Danica Patrick

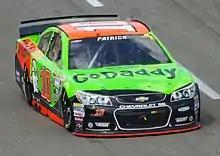
Patrick racing at Michigan International Speedway in 2015

Patrick remained with Stewart-Haas Racing for the 2014 Sprint Cup Series. As she won the pole for the 2013 Daytona 500, she was eligible for the Sprint Unlimited, finishing sixteenth after being involved in a multi-car accident. Patrick started twenty-seventh for the Daytona 500 and led briefly during the pit stop cycle before Aric Almirola clipped her, sending her car into a wall that lacked a SAFER barrier; she finished 40th. She set three records during the season: the first came at the Aaron's 499 where she was the first female to lead at the track, and her finishing position of 22nd was the best for any woman at the circuit. Patrick had the best qualifying performance for any woman at a non-restrictor plate track when she put her car fourth on the grid for the Coca-Cola 600.